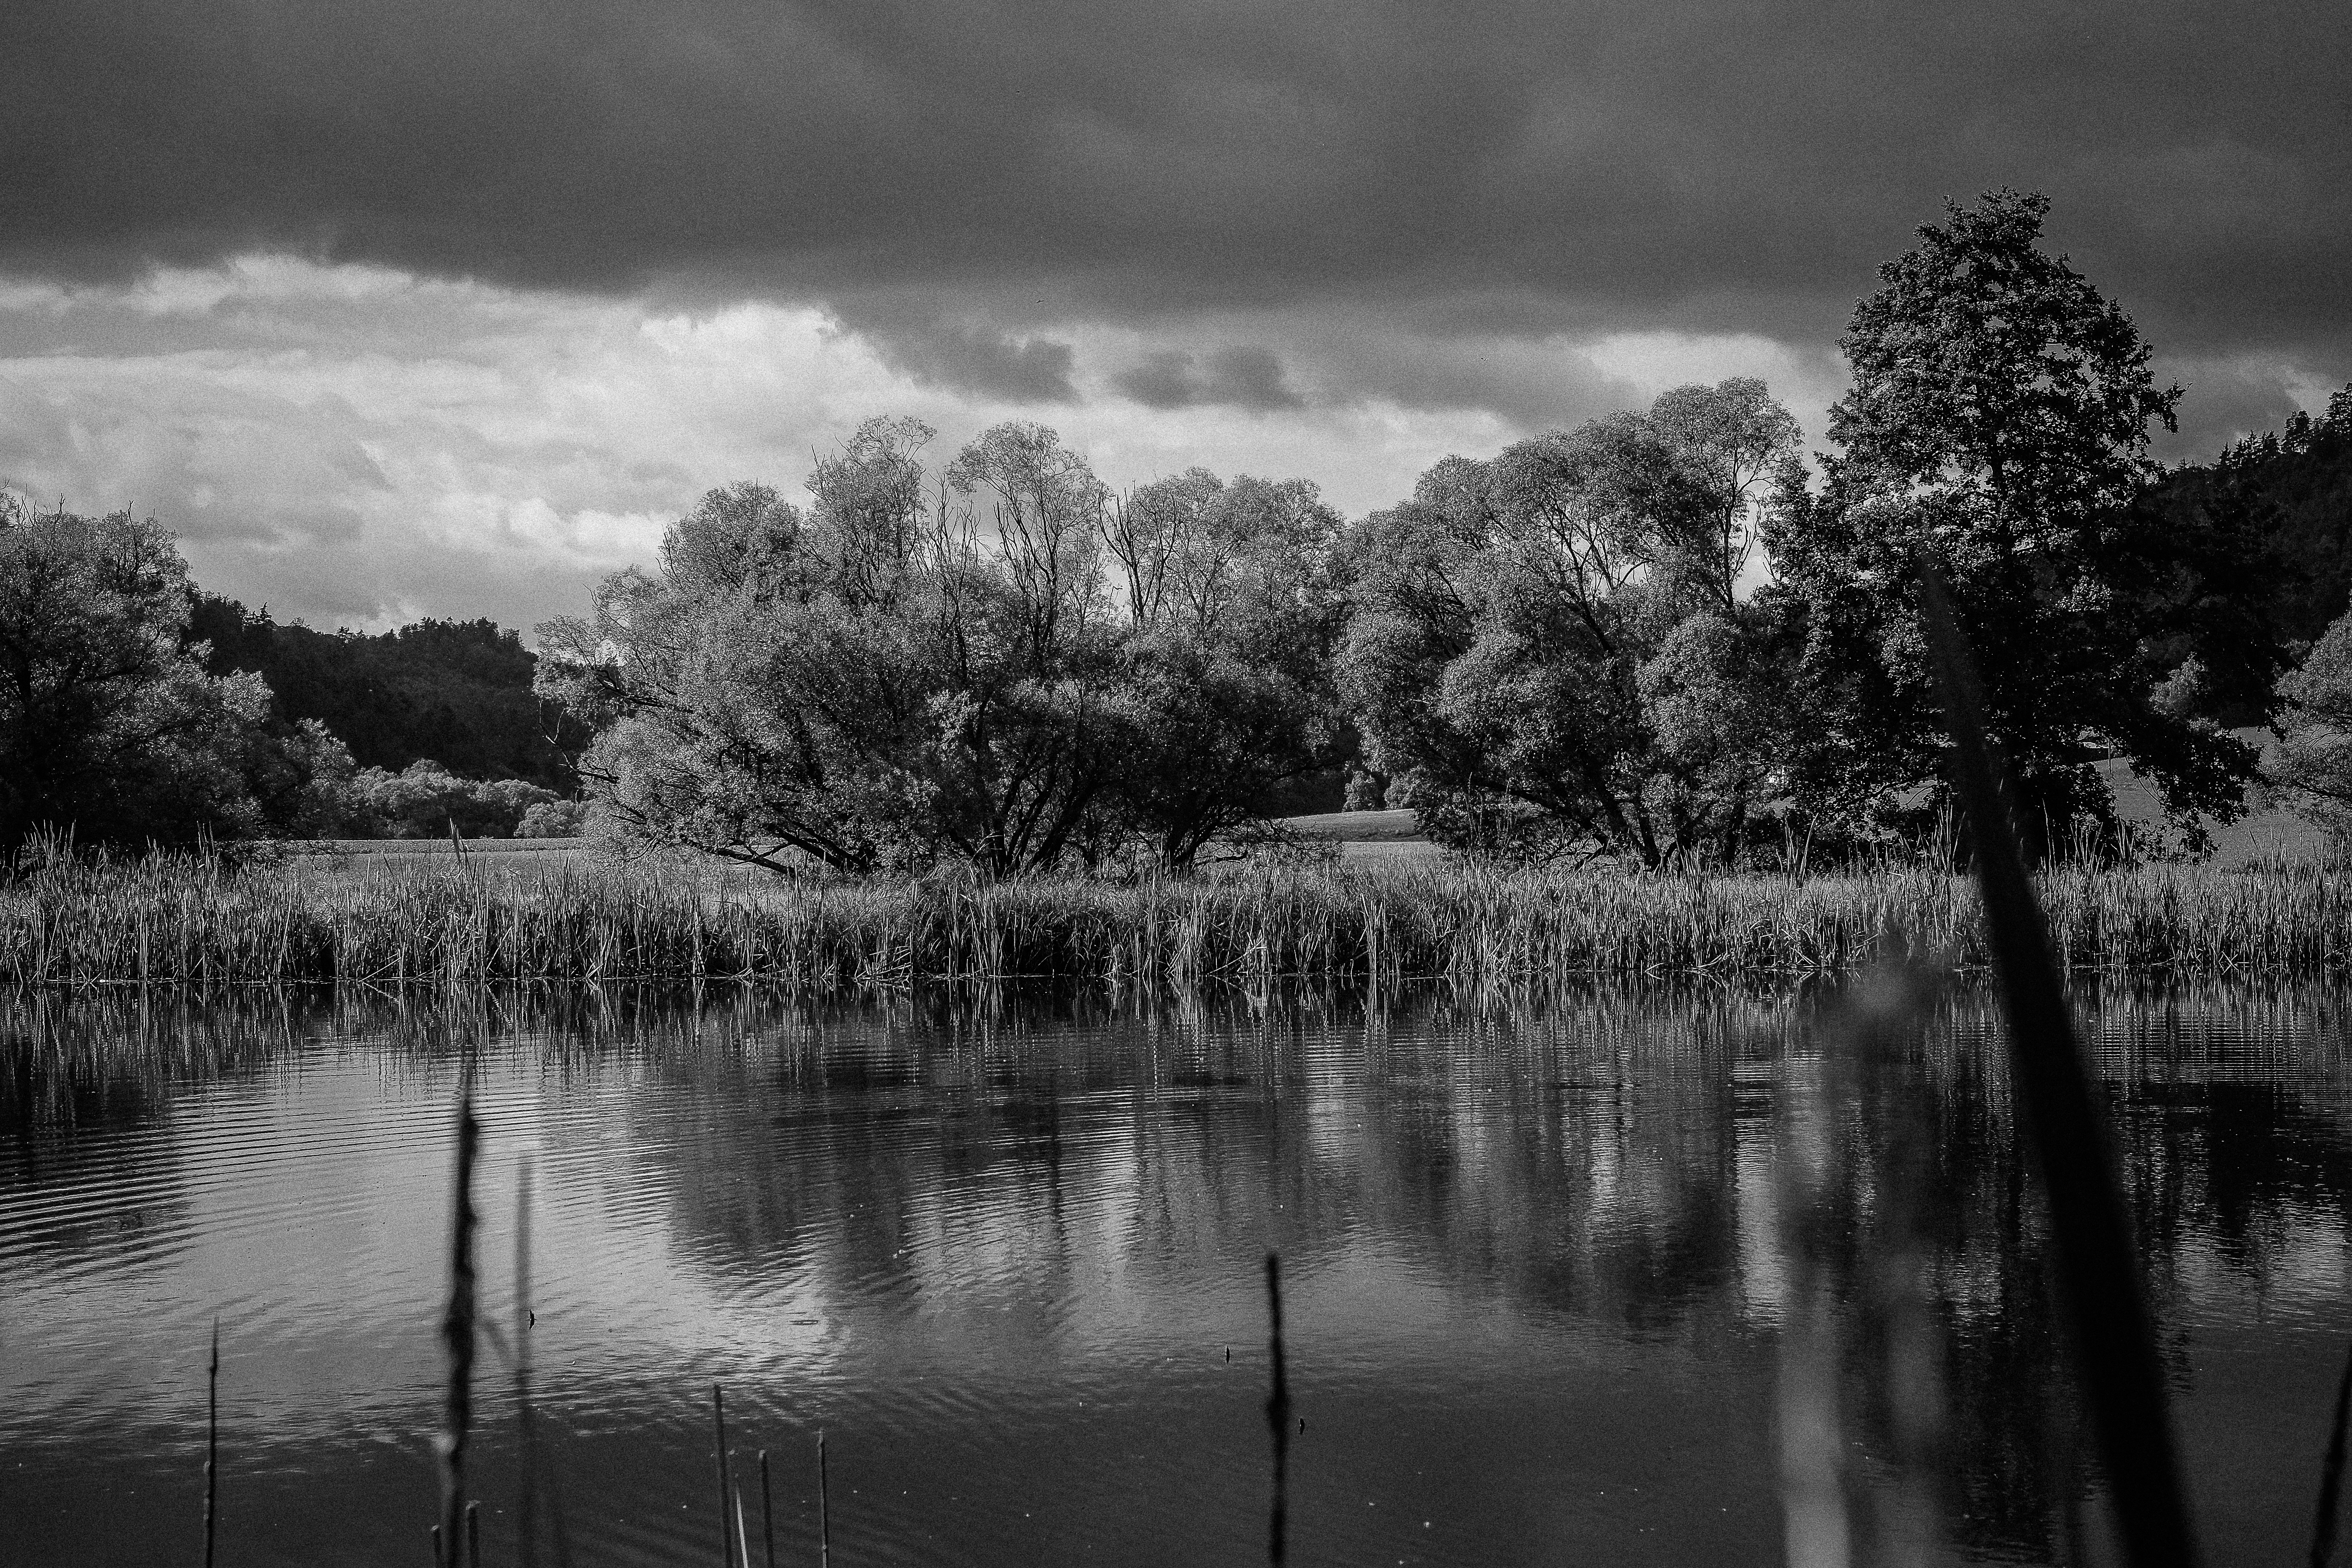
landscape, tree, water, nature, forest, grass, cloud, black and white, plant, mist, morning, leaf, flower, lake, river, pond, stream, reflection, autumn, contrast, monochrome, season, blackandwhite, wetland, landschaft, schwarzweiss, bayern, bavaria, fluss, regen, habitat, kontrast, oberpfalz, rural area, monochrome photography, atmospheric phenomenon, woody plant